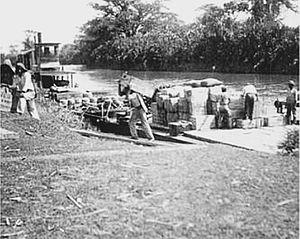
Panzós est une ville du Guatemala.